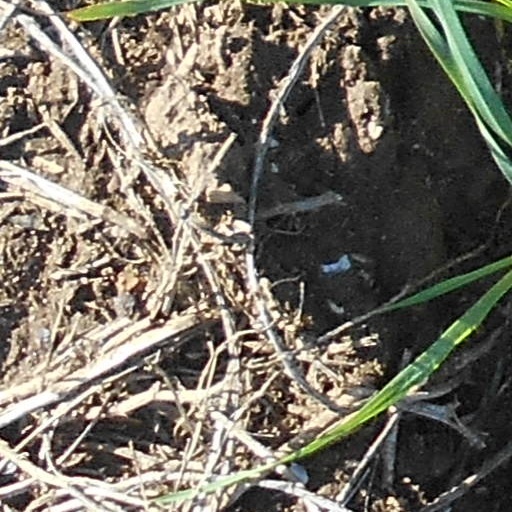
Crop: wheat